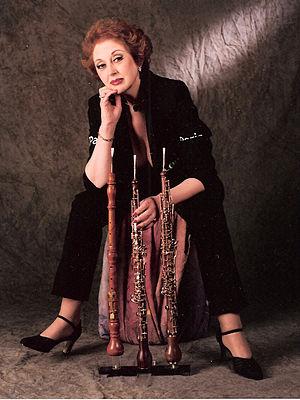
Jennifer Paull est une hautboïste née en 1944 au Royaume-Uni.